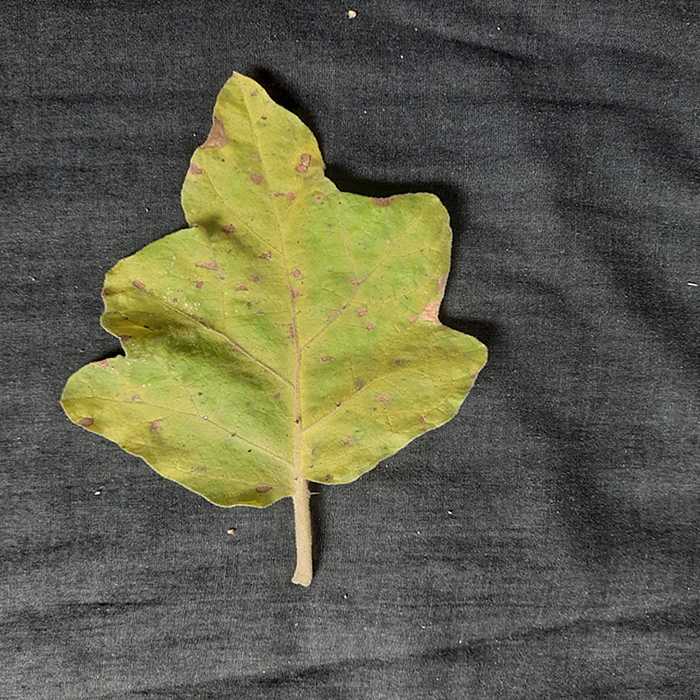
Plant: Eggplant
Label: Eggplant verticillium wilt